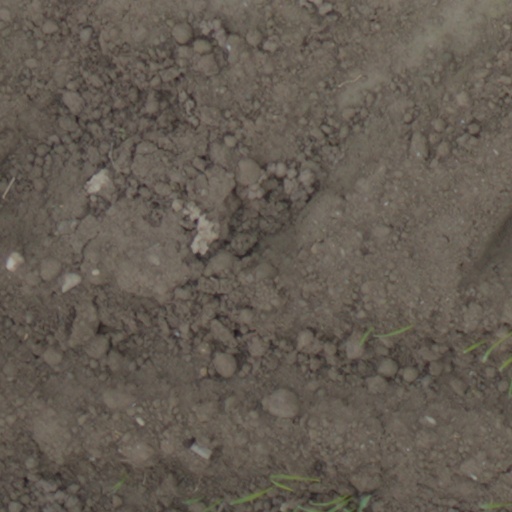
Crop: wheat